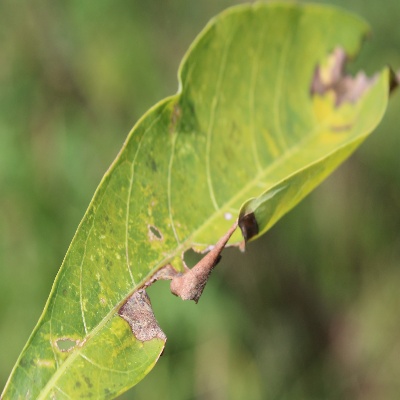
Crop: Cassava
Condition: bacterial blight